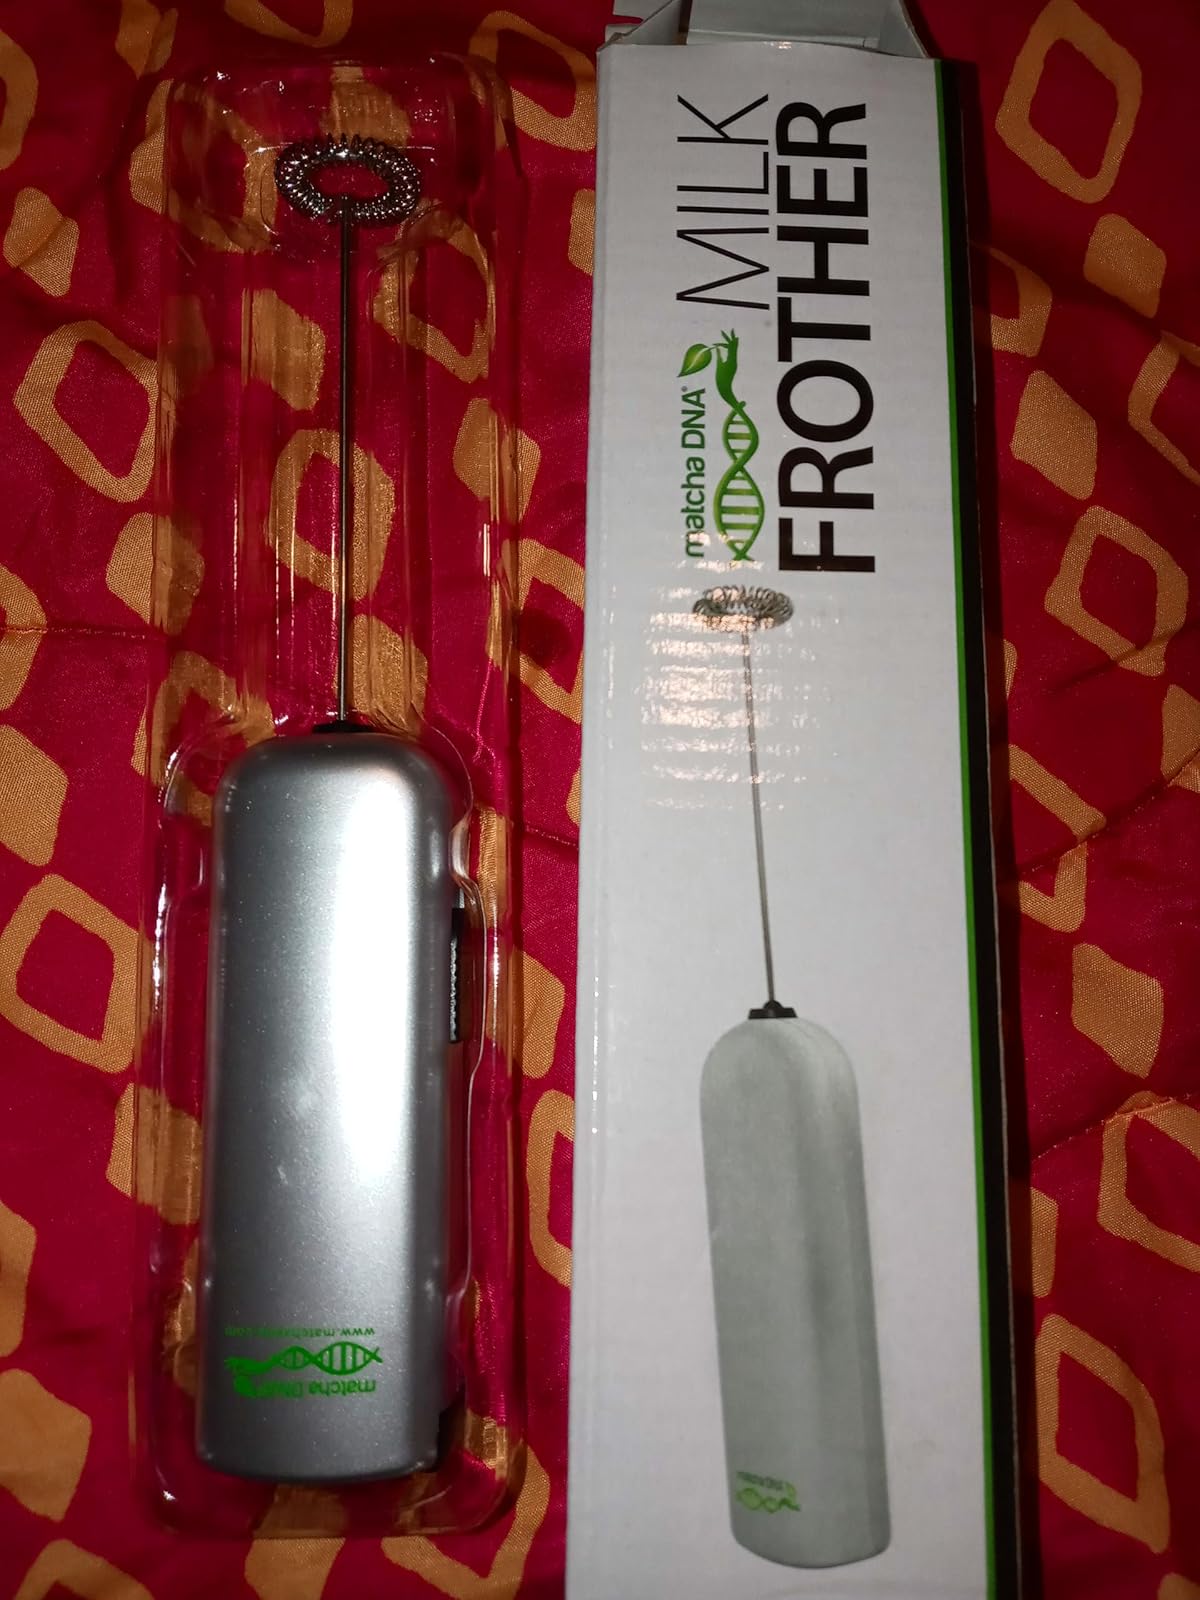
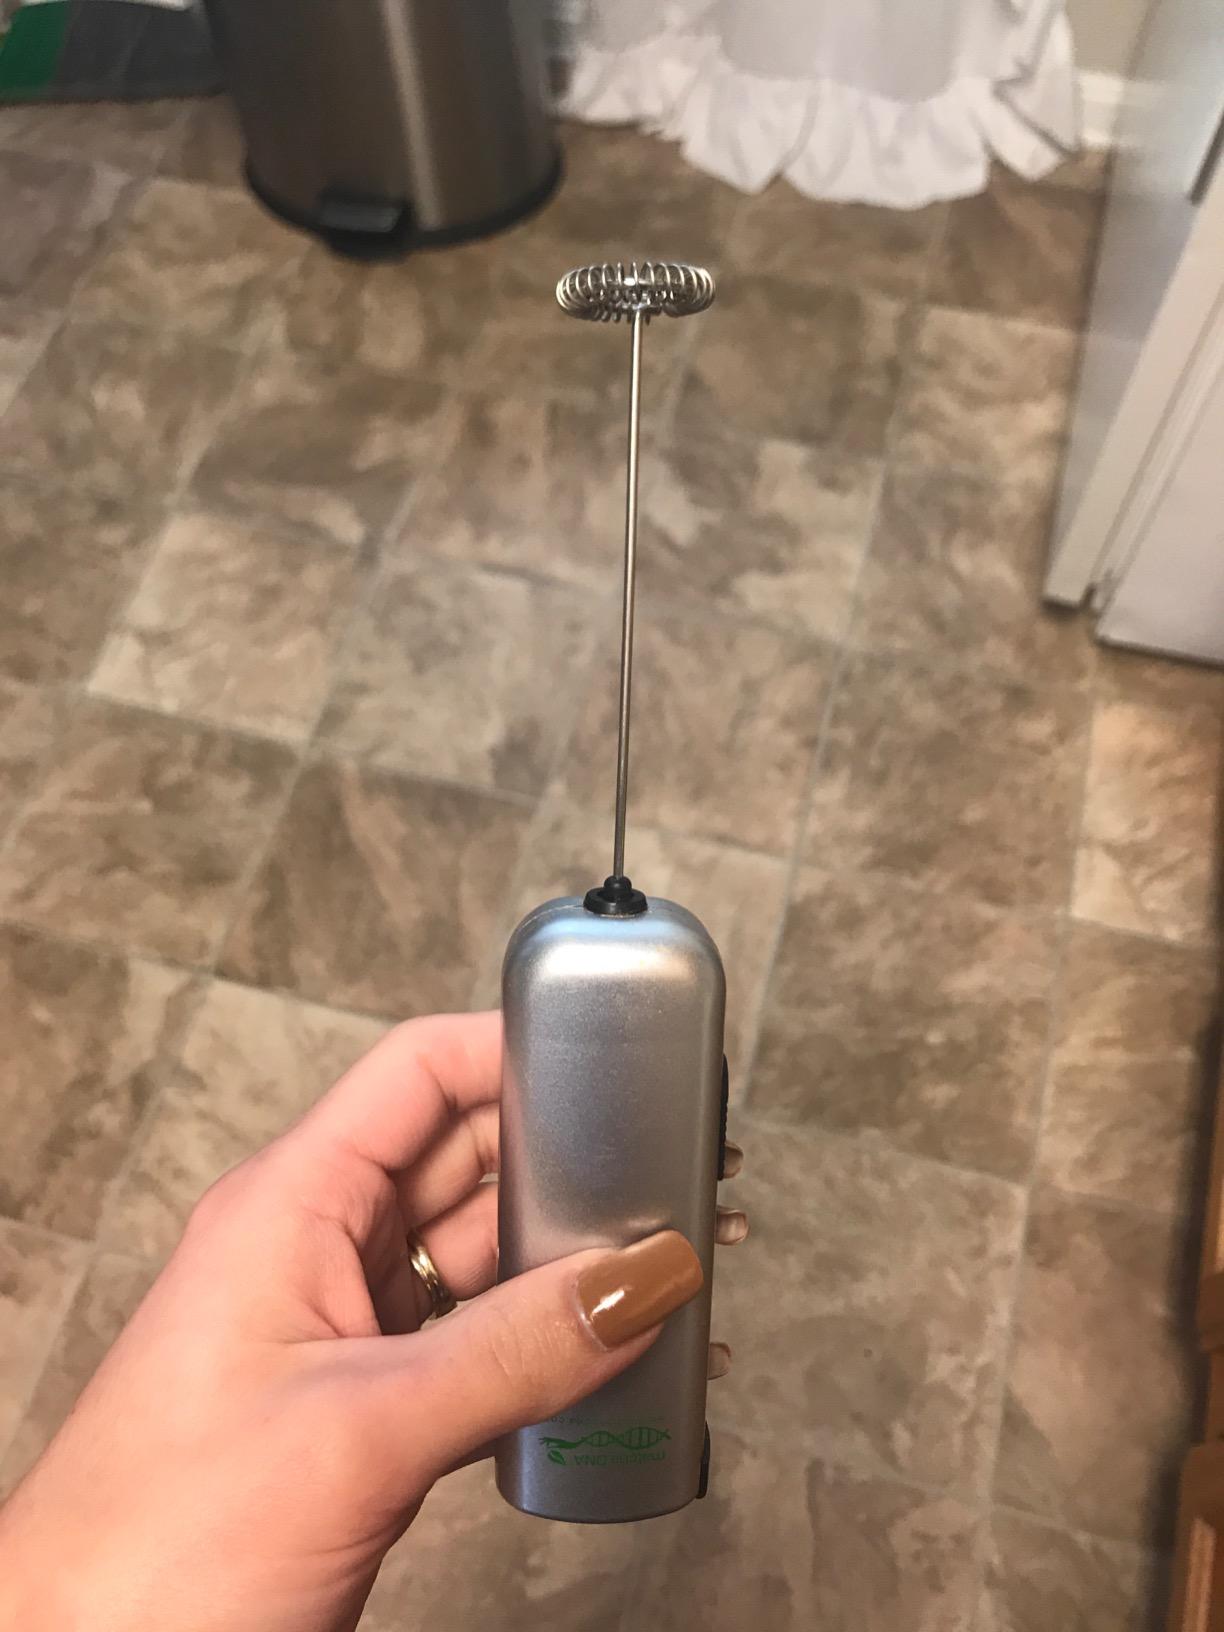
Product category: items_mixer
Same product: yes